Crumlin Road

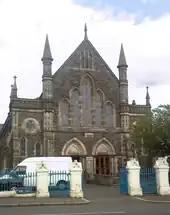
Ballysillan Presbyterian Church

The Ballysillan Road leads off the Crumlin Road and is a major area of housing, containing the Silverstream and Carr's Glen districts. The Ballysillan Road continues as far as the North Circular Road, which, in turn, links to the Antrim Road, which also began at Carlisle Circus. During the Northern Ireland Troubles Ballysillan was noted as a centre for loyalist paramilitary activity and was the home base of "D Company" of the Ulster Volunteer Force (UVF) under the command of John Bingham Along with Glenbryn, Ballysillan was also at the centre of a loyalist feud in 2003 when Jimbo Simpson, who had recently been ousted as head of the North Belfast Brigade of the Ulster Defence Association (UDA), attacked a number of houses in the area as part of a failed attempt to retake control of the Brigade and force out his replacement William Borland. The Crumlin Road entrance to Ballysillan houses another historic church, the Ballysillan Presbyterian Church. Due to its elevated and exposed location Ballysillan, which takes its name from an Irish language expression meaning "townland of the willow grove", is one of the coldest areas of the city during winter.